Quintuple bond

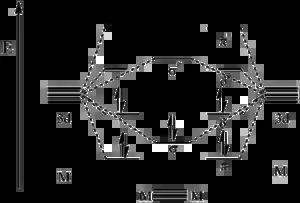
MO diagram of a metal–metal quintuple bond

Quintuple bond lengths are heavily dependent on the ligands bound to the metal centers. Nearly all complexes containing a metal–metal quintuple bond have bidentate bridging ligands, and even those that do not, such as the terphenyl complex mentioned earlier, have some bridging characteristic to it through metal–ipso-carbon interactions.